Garrard & Co

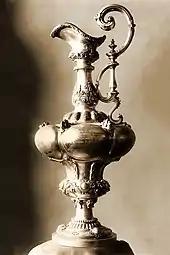
The America's Cup in neo-Mannerist style, 1848

The company that was to become Garrard was founded by George Wickes (1698–1761), who entered his mark in Goldsmiths' Hall in 1722. Wickes set up business in Threadneedle Street in the City of London in 1722; the company moved to Panton Street off Haymarket in central London in 1735 as a goldsmith and provider of jewellery and other luxury items to aristocratic patrons. Wickes was an accomplished silversmith known for his work in the rococo style, and gained the patronage of Frederick, Prince of Wales. Two apprentices of Wickes, John Parker and Edward Wakelin, purchased the company following Wickes' retirement in 1760, replaced by John Wakelin and William Taylor in 1776. Following the death of Taylor, Robert Garrard became a partner in the company in 1792. Garrard took sole control of the firm in 1802, with his sons Robert Garrard II, James and Sebastian succeeding him in running the company, trading as R., J., & S. Garrard (or Robert Garrard & Brothers) until James' retirement in 1835, when the company became R & S Garrard. The company remained in the hands of the Garrard family until the death of Sebastian Henry Garrard, great-grandson of Robert Garrard senior, in 1946. The name Garrard & Company Ltd was registered in 1909, and the company moved to new premises in Albemarle Street in central London in 1911.